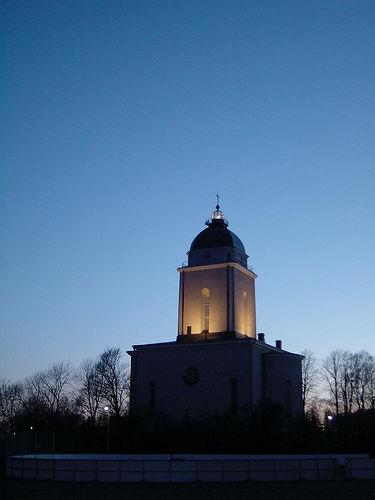
Weather: sun or clear